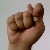
The image shows a hand gesture representing the letter 'T' in Indian Sign Language.